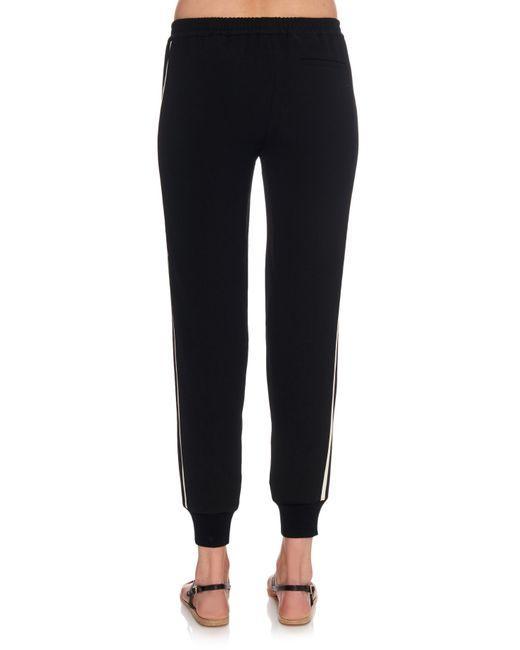
Lässige schwarze Damenhose mit weißem Seitenstreifen